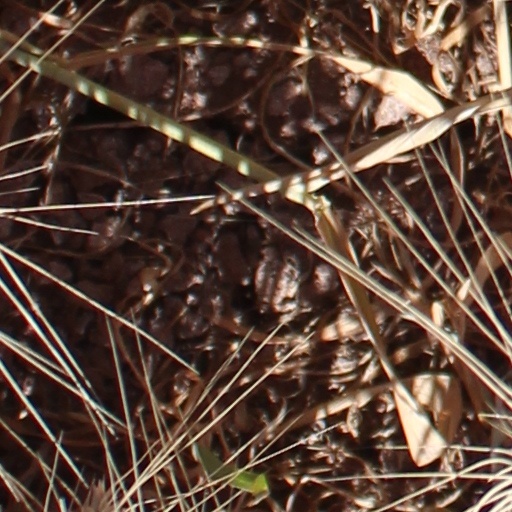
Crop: wheat